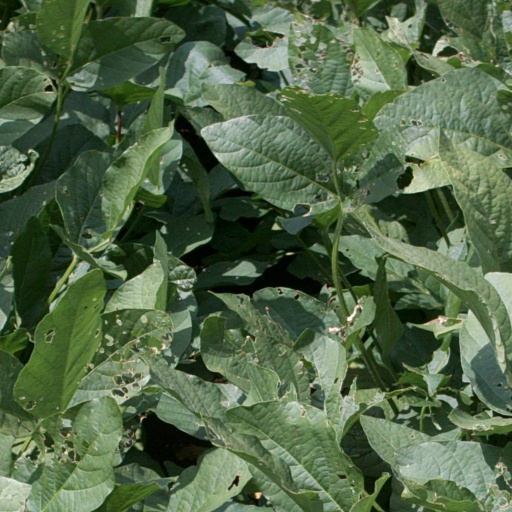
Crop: soybean